James Lansdowne Norton

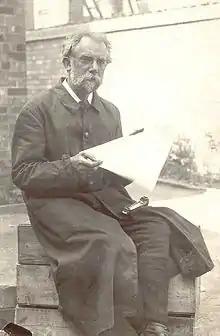
James Lansdowne Norton

James Lansdowne Norton (1869 – 21 April 1925) was an English motorcycle designer and inventor. He was the founder of Norton Motorcycles, a pioneering British manufacturer.